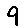
Label: 9